Ole Larsen Skattebøl

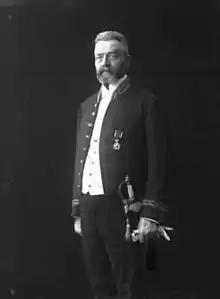
Ole Larsen Skattebøl

Ole Larsen Skattebøl (2 March 1844 – 8 June 1929) was a Norwegian judge and politician for the Conservative Party.